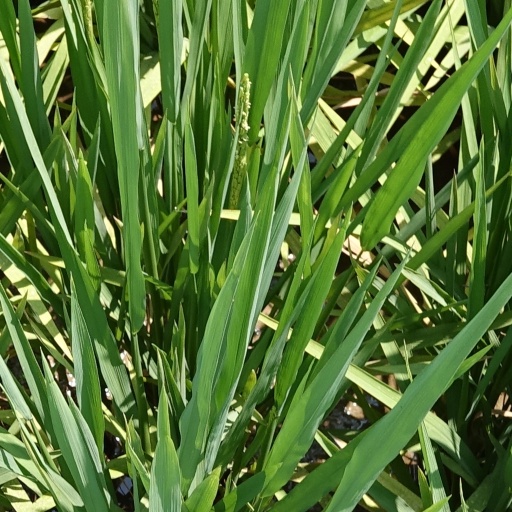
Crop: rice